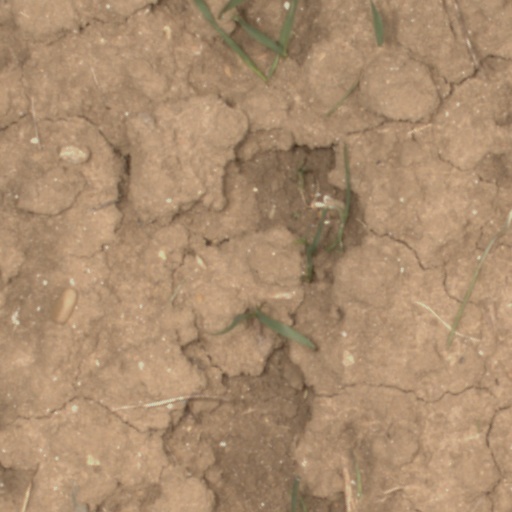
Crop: wheat